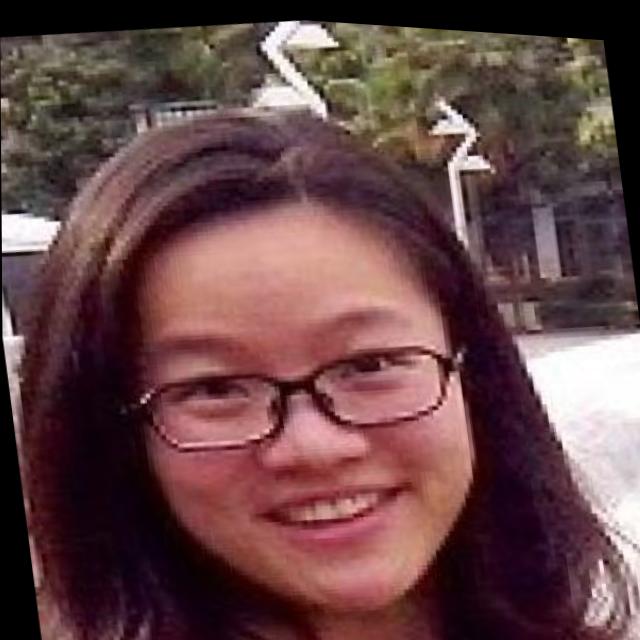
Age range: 21-44